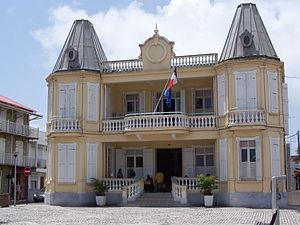
Le Moule est une commune française, située dans la région monodépartementale de la Guadeloupe. Commune localisée au nord-est de l'île de Grande-Terre sur la façade atlantique, son activité est principalement agricole et touristique. La commune tient son nom du môle qui signifie jetée ; ses habitants sont appelés les Mouliens et les Mouliennes.